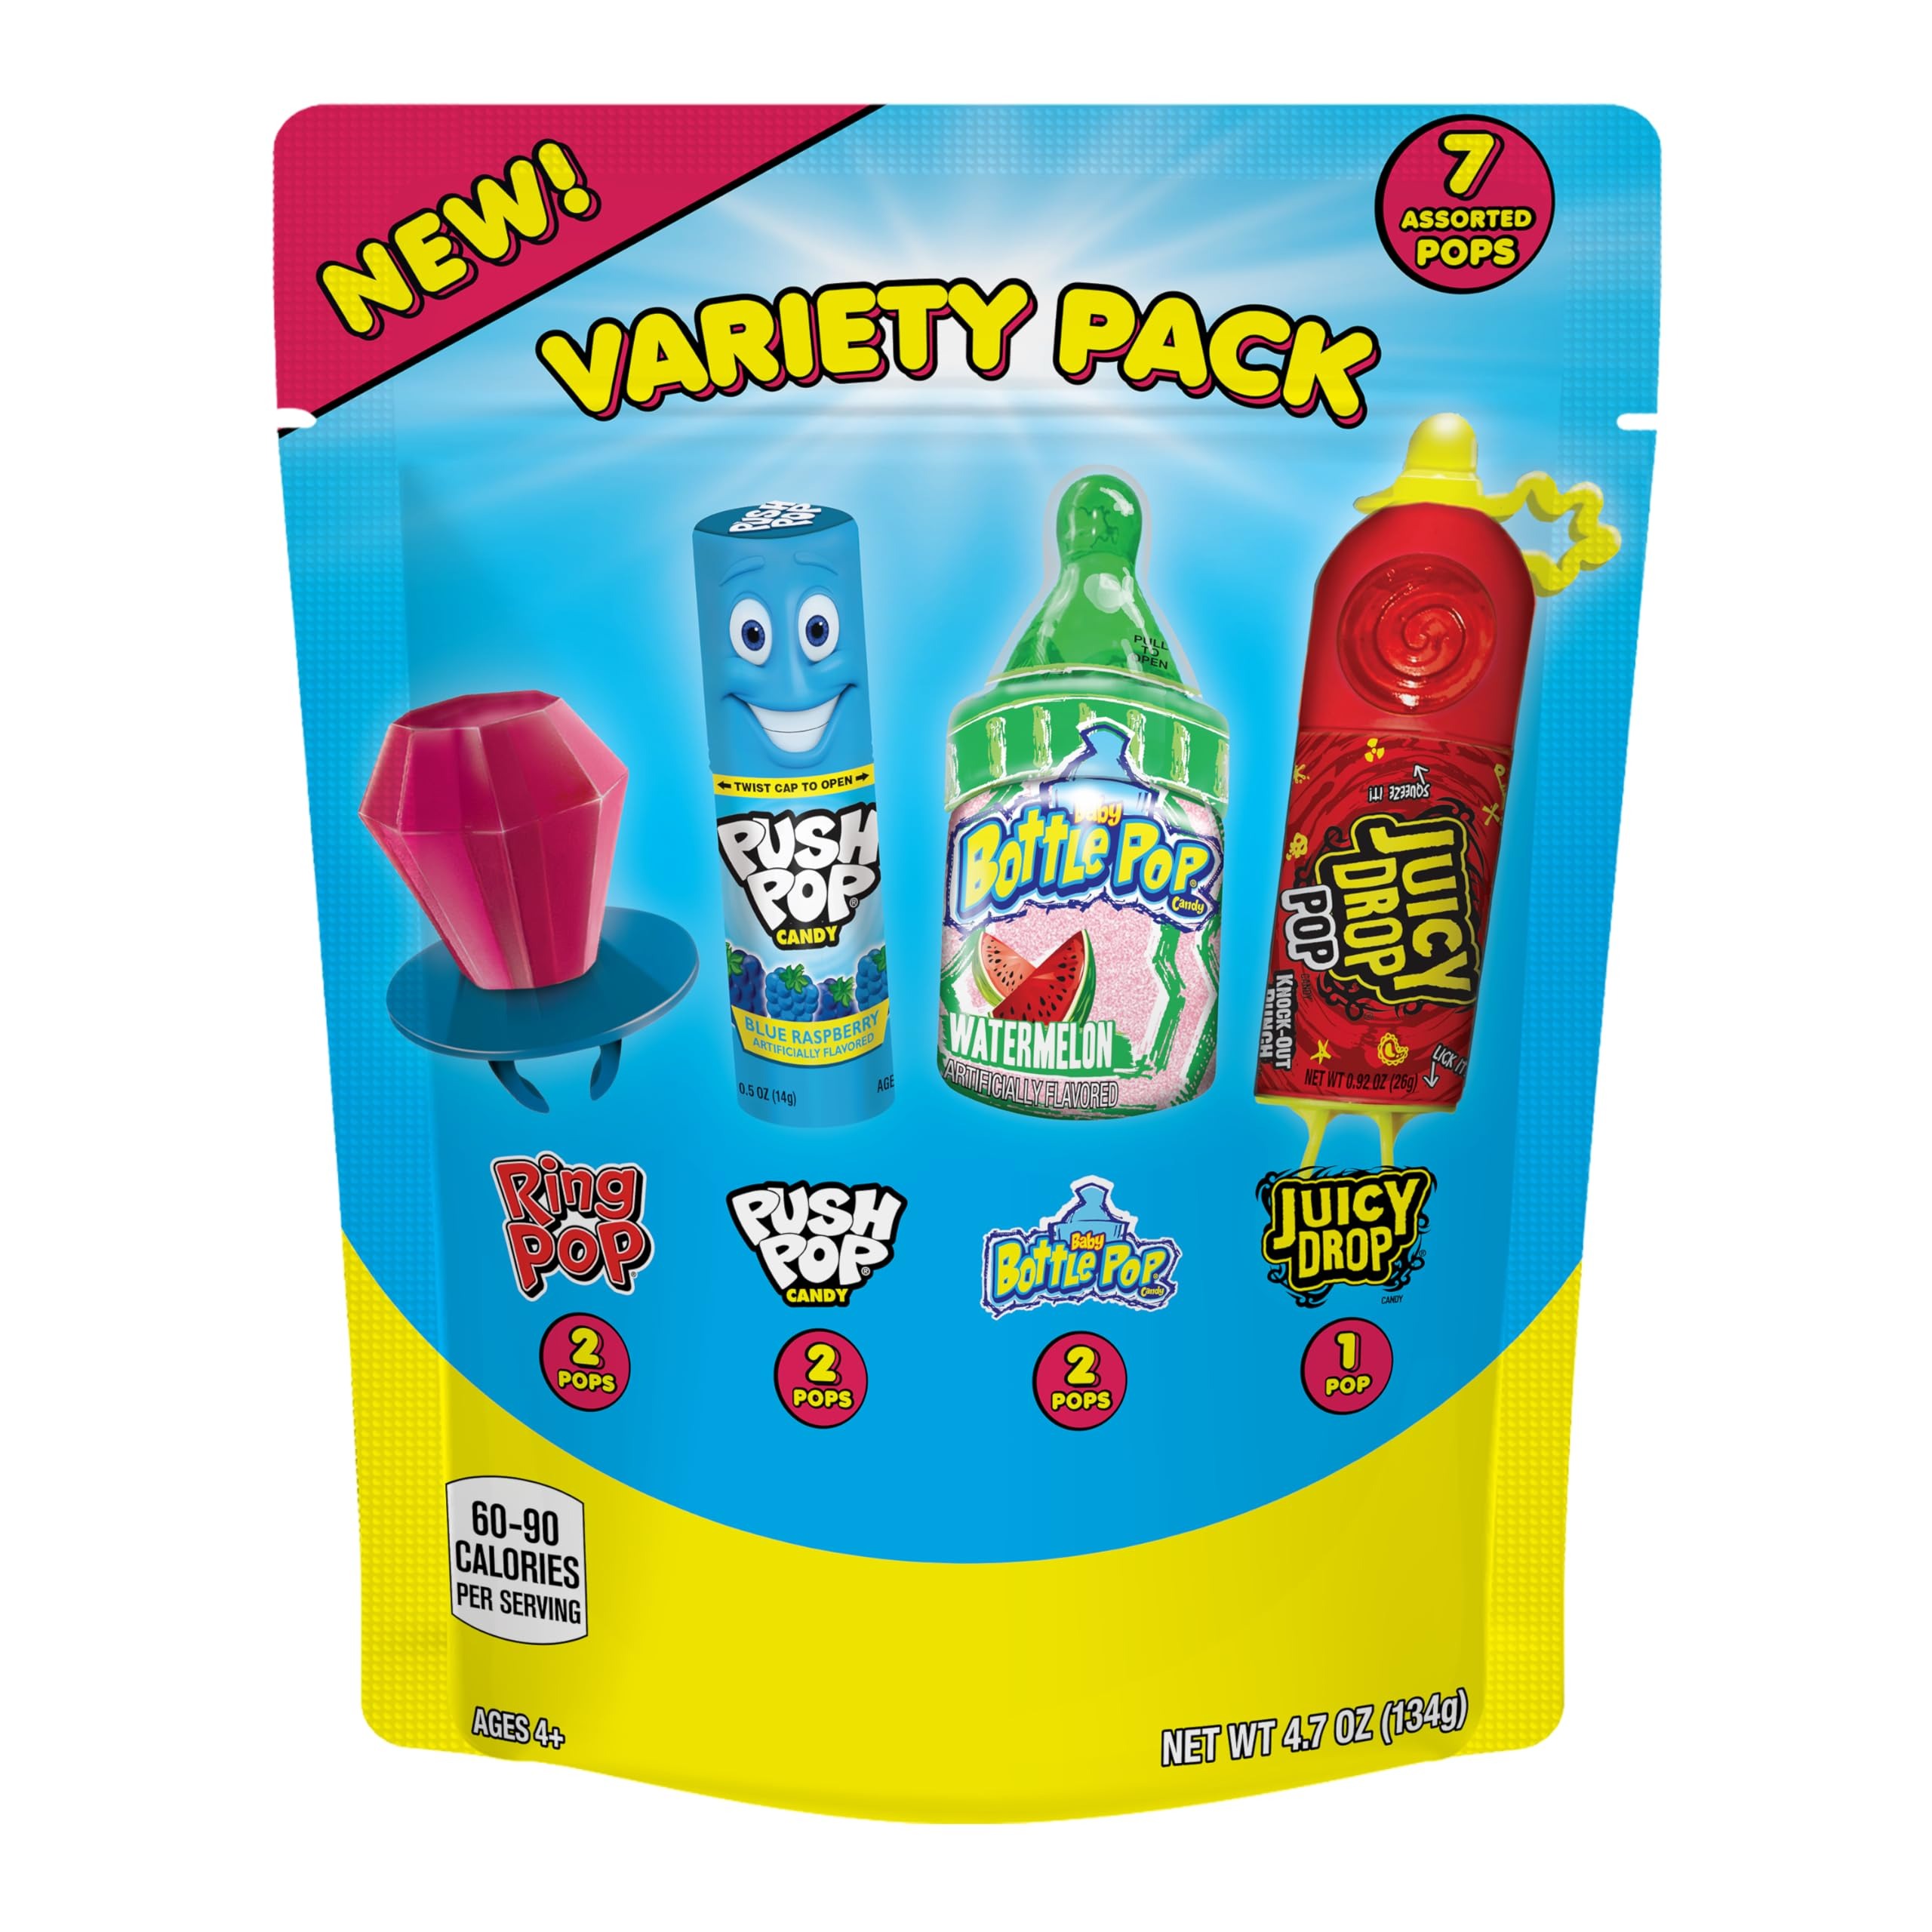
Item Name: Assorted Candy Variety Pack 7 Count Lollipops - Ring Pop, Push Pop, Baby Bottle Pop & Juicy Drop - Ideal for Kids Party Favors, Party Favor Bags by Bazooka Brands
Bullet Point 1: MIX CANDY VARIETY PACK: Our 7-count hard candy bag stuffed with childhood favorites, featuring 2 Ring Pops, 2 Push Pops, 2 Baby Bottle Pops, and 1 Juicy Drop, a perfect hit for candy bags for party favors and goodie bags stuffers for kids
Bullet Point 2: ASSORTED CANDY FLAVORS: Enjoy a selection of fruity flavors including Strawberry (PP, RP), Blue Raspberry (BBP, PP, RP), Watermelon (RP), Fruit Punch (JPP) in a fun size candy variety pack
Bullet Point 3: VARIETY PARTY PACK: A candy mix variety pack of Bazooka Brands' lollipops makes deliciously fun treats. Share these as birthday party favors or gift them to friends and family who enjoy a bag of candy
Bullet Point 4: PARTY FAVORS FOR KIDS: Ideal for infusing joy into kids' celebrations, as thoughtful birthday surprises, or simply as a delightful everyday treat, this variety candy pack satisfies all sweet tooth cravings
Bullet Point 5: SHELF-STABLE TREATS: Perfect for party candy or a mixed candy assortment bag bulk, these are ideal for a candy care package. A great choice for those seeking candy individually wrapped and candy for goodie bags
Value: 4.7
Unit: Ounce

Price: 7.45